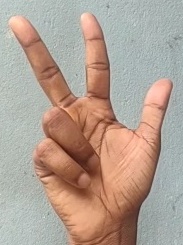
ASL sign: 3